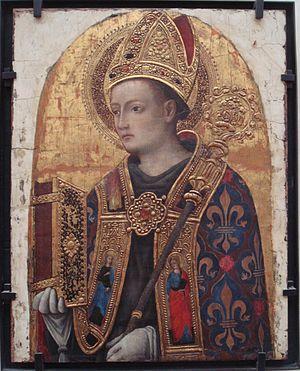
Louis d'Anjou, connu sous le nom de saint Louis d'Anjou ou saint Louis de Toulouse, est né à Brignoles le 9 février 1274 et décédé dans cette même ville le 19 août 1297
Cette liste concerne les saints et les bienheureux, reconnus comme tels par l'Église catholique, ayant vécu au XIIIᵉ siècle.